Church of the Holy Trinity, Chantry

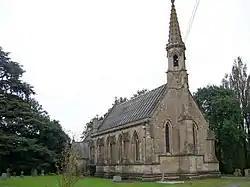
Chantry Church

The Church of the Holy Trinity at Chantry, in the parish of Whatley, Somerset, England, dates from 1844 to 1846. It was designed by George Gilbert Scott and William Moffatt, with further work by William George Brown of Frome, for James Fussell, who owned the Old Iron Works, Mells. It is a Grade I listed building.